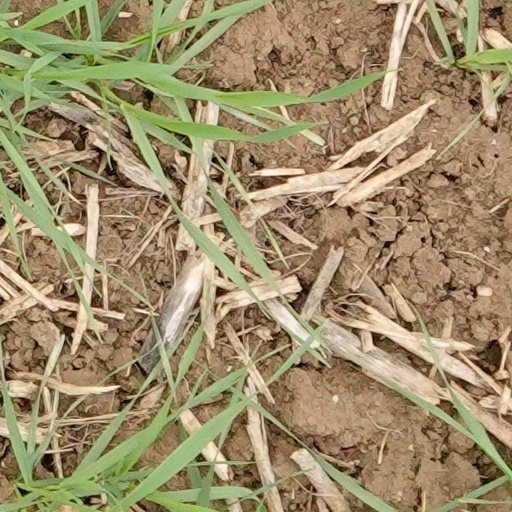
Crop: wheat